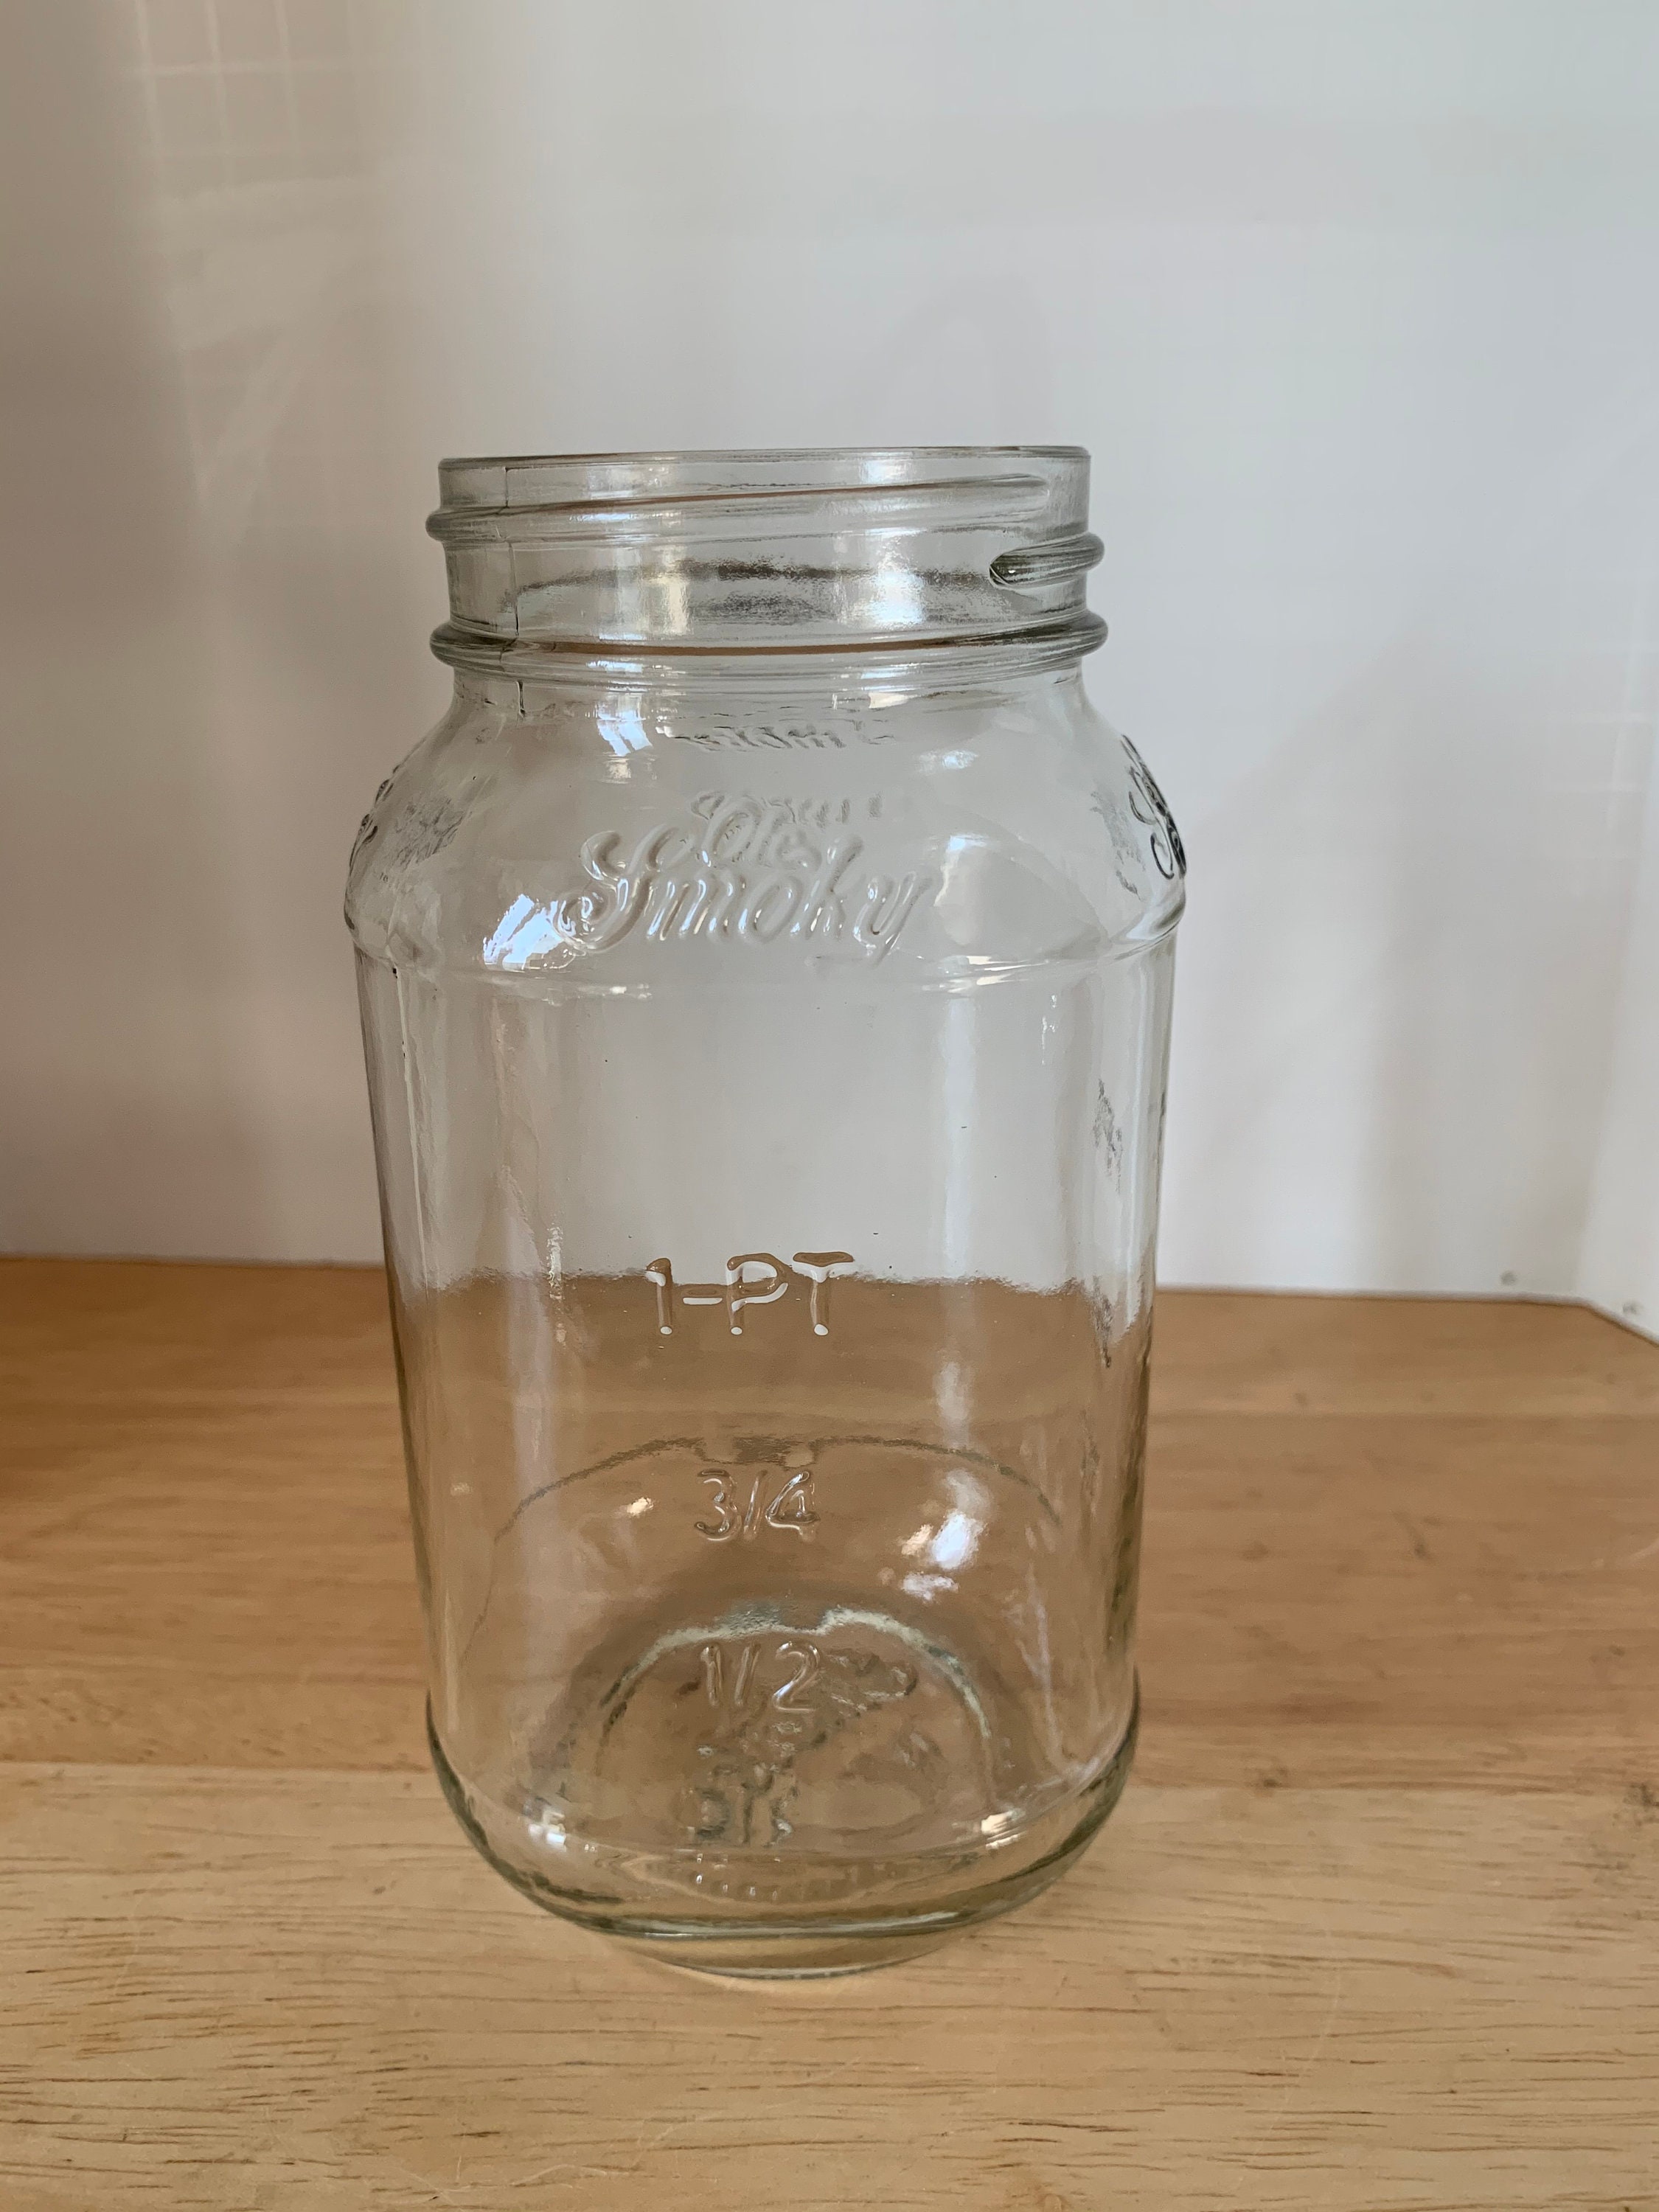
Label: glass